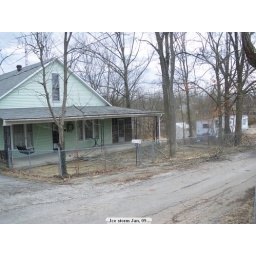
This is Loraine Reids house in Rockport, after I had cleared the road so we could get in.